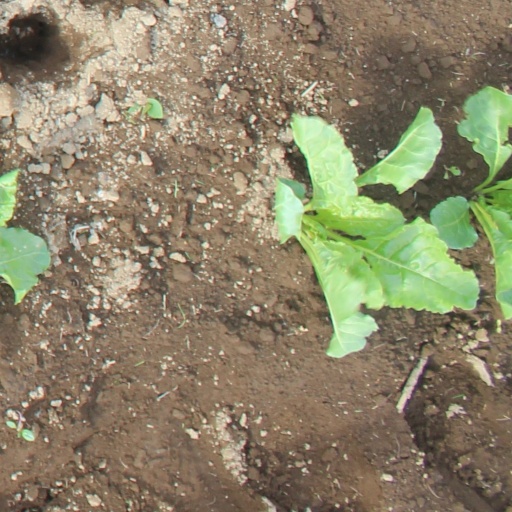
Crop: sugar beet